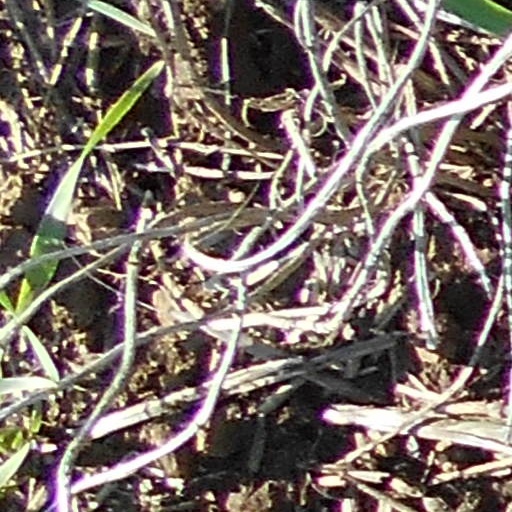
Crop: wheat